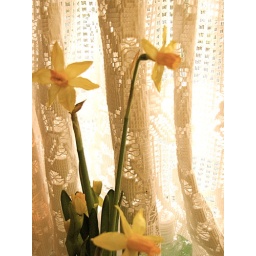
yellow daffodils in mother's kitchen